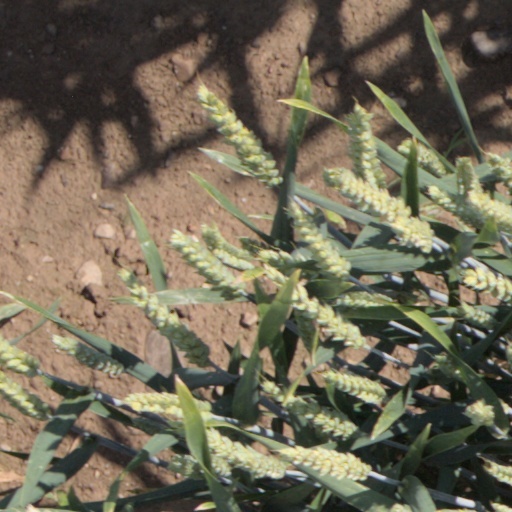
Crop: wheat